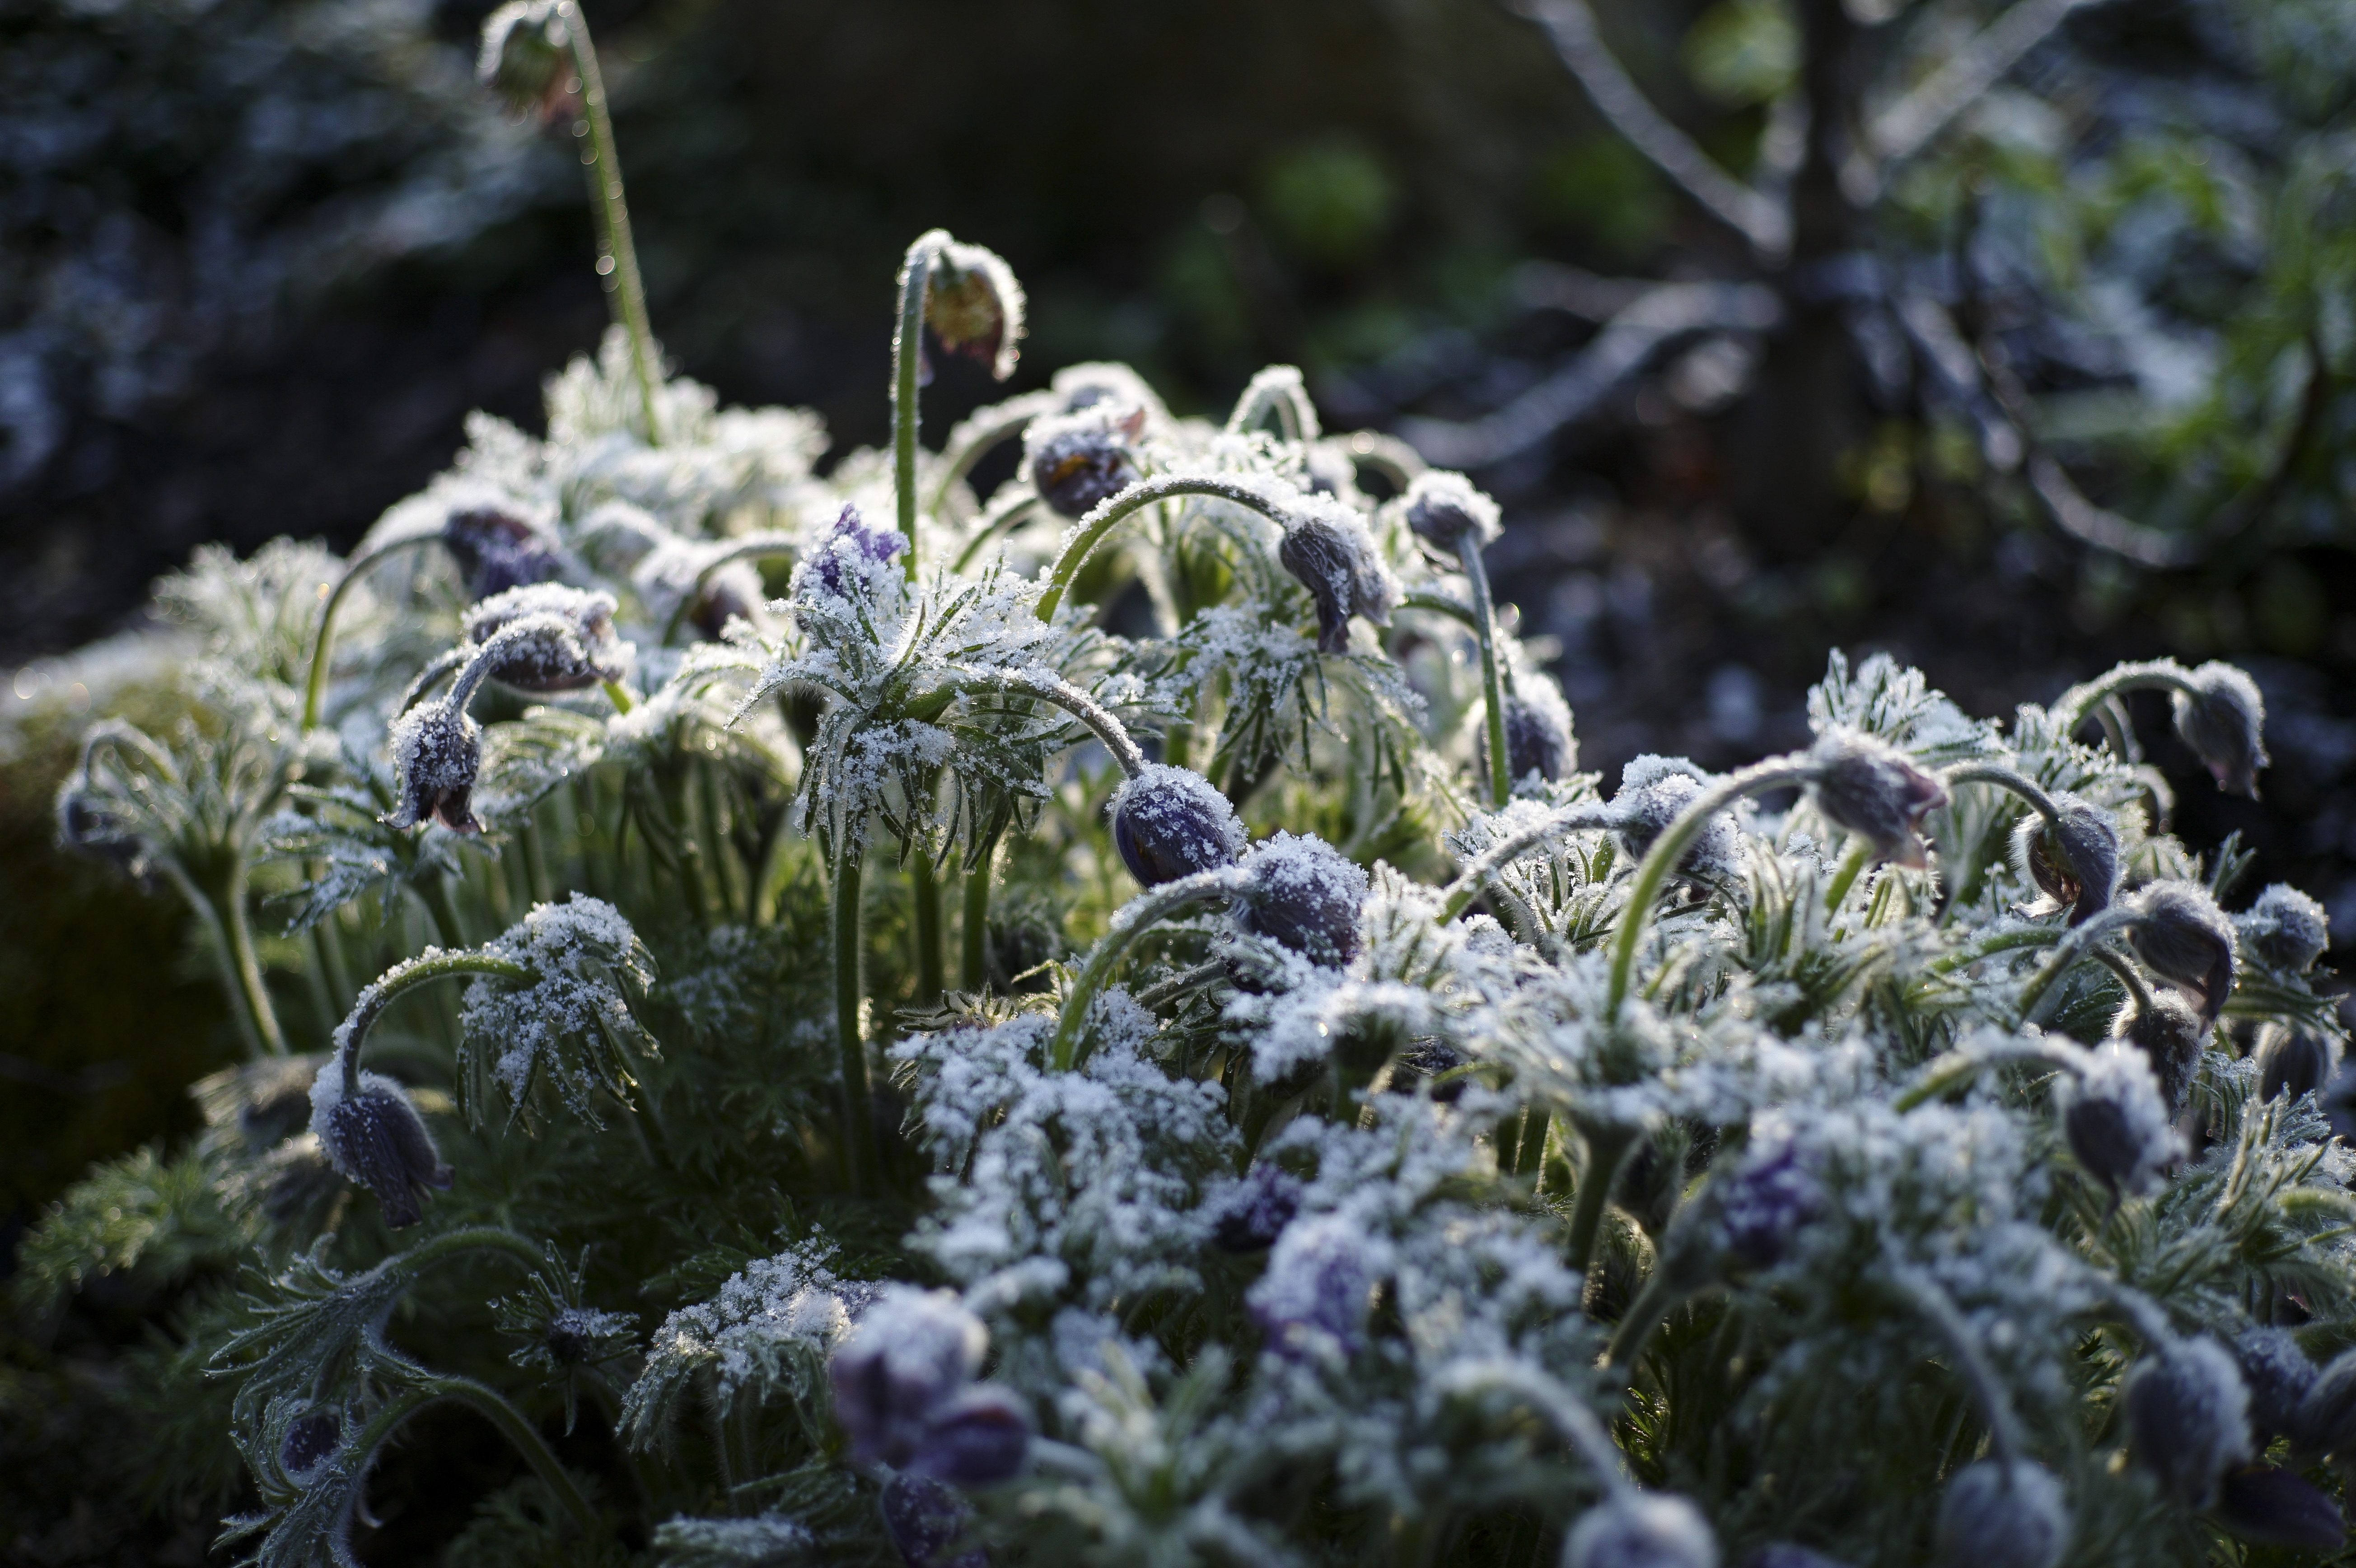
nature, plant, leaf, flower, frost, moss, europe, herb, botany, garden, flora, wildflower, flowers, outside, art, 50mm, europa, germany, deutschland, kunst, bayern, bavaria, woodland, leica, summicorn, m9, lumen, macro photography, flowering plant, daisy family, land plant